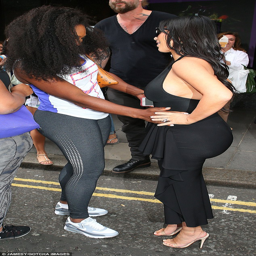
bump watch : celebrity placed her hands on her hips as the tennis player rubbed her tummy